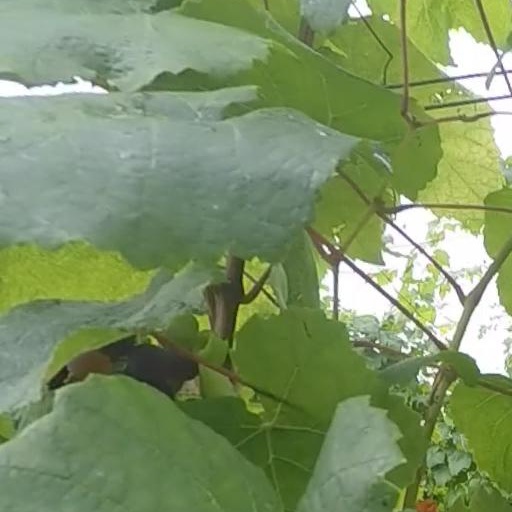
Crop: grape